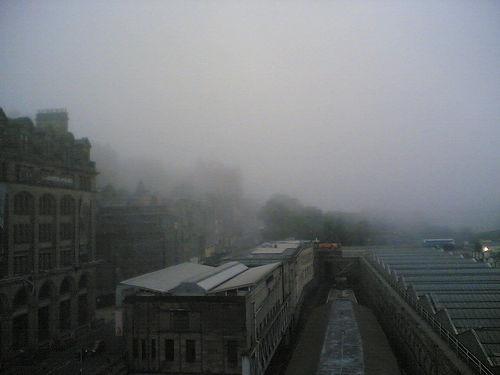
Weather: foggy or hazy